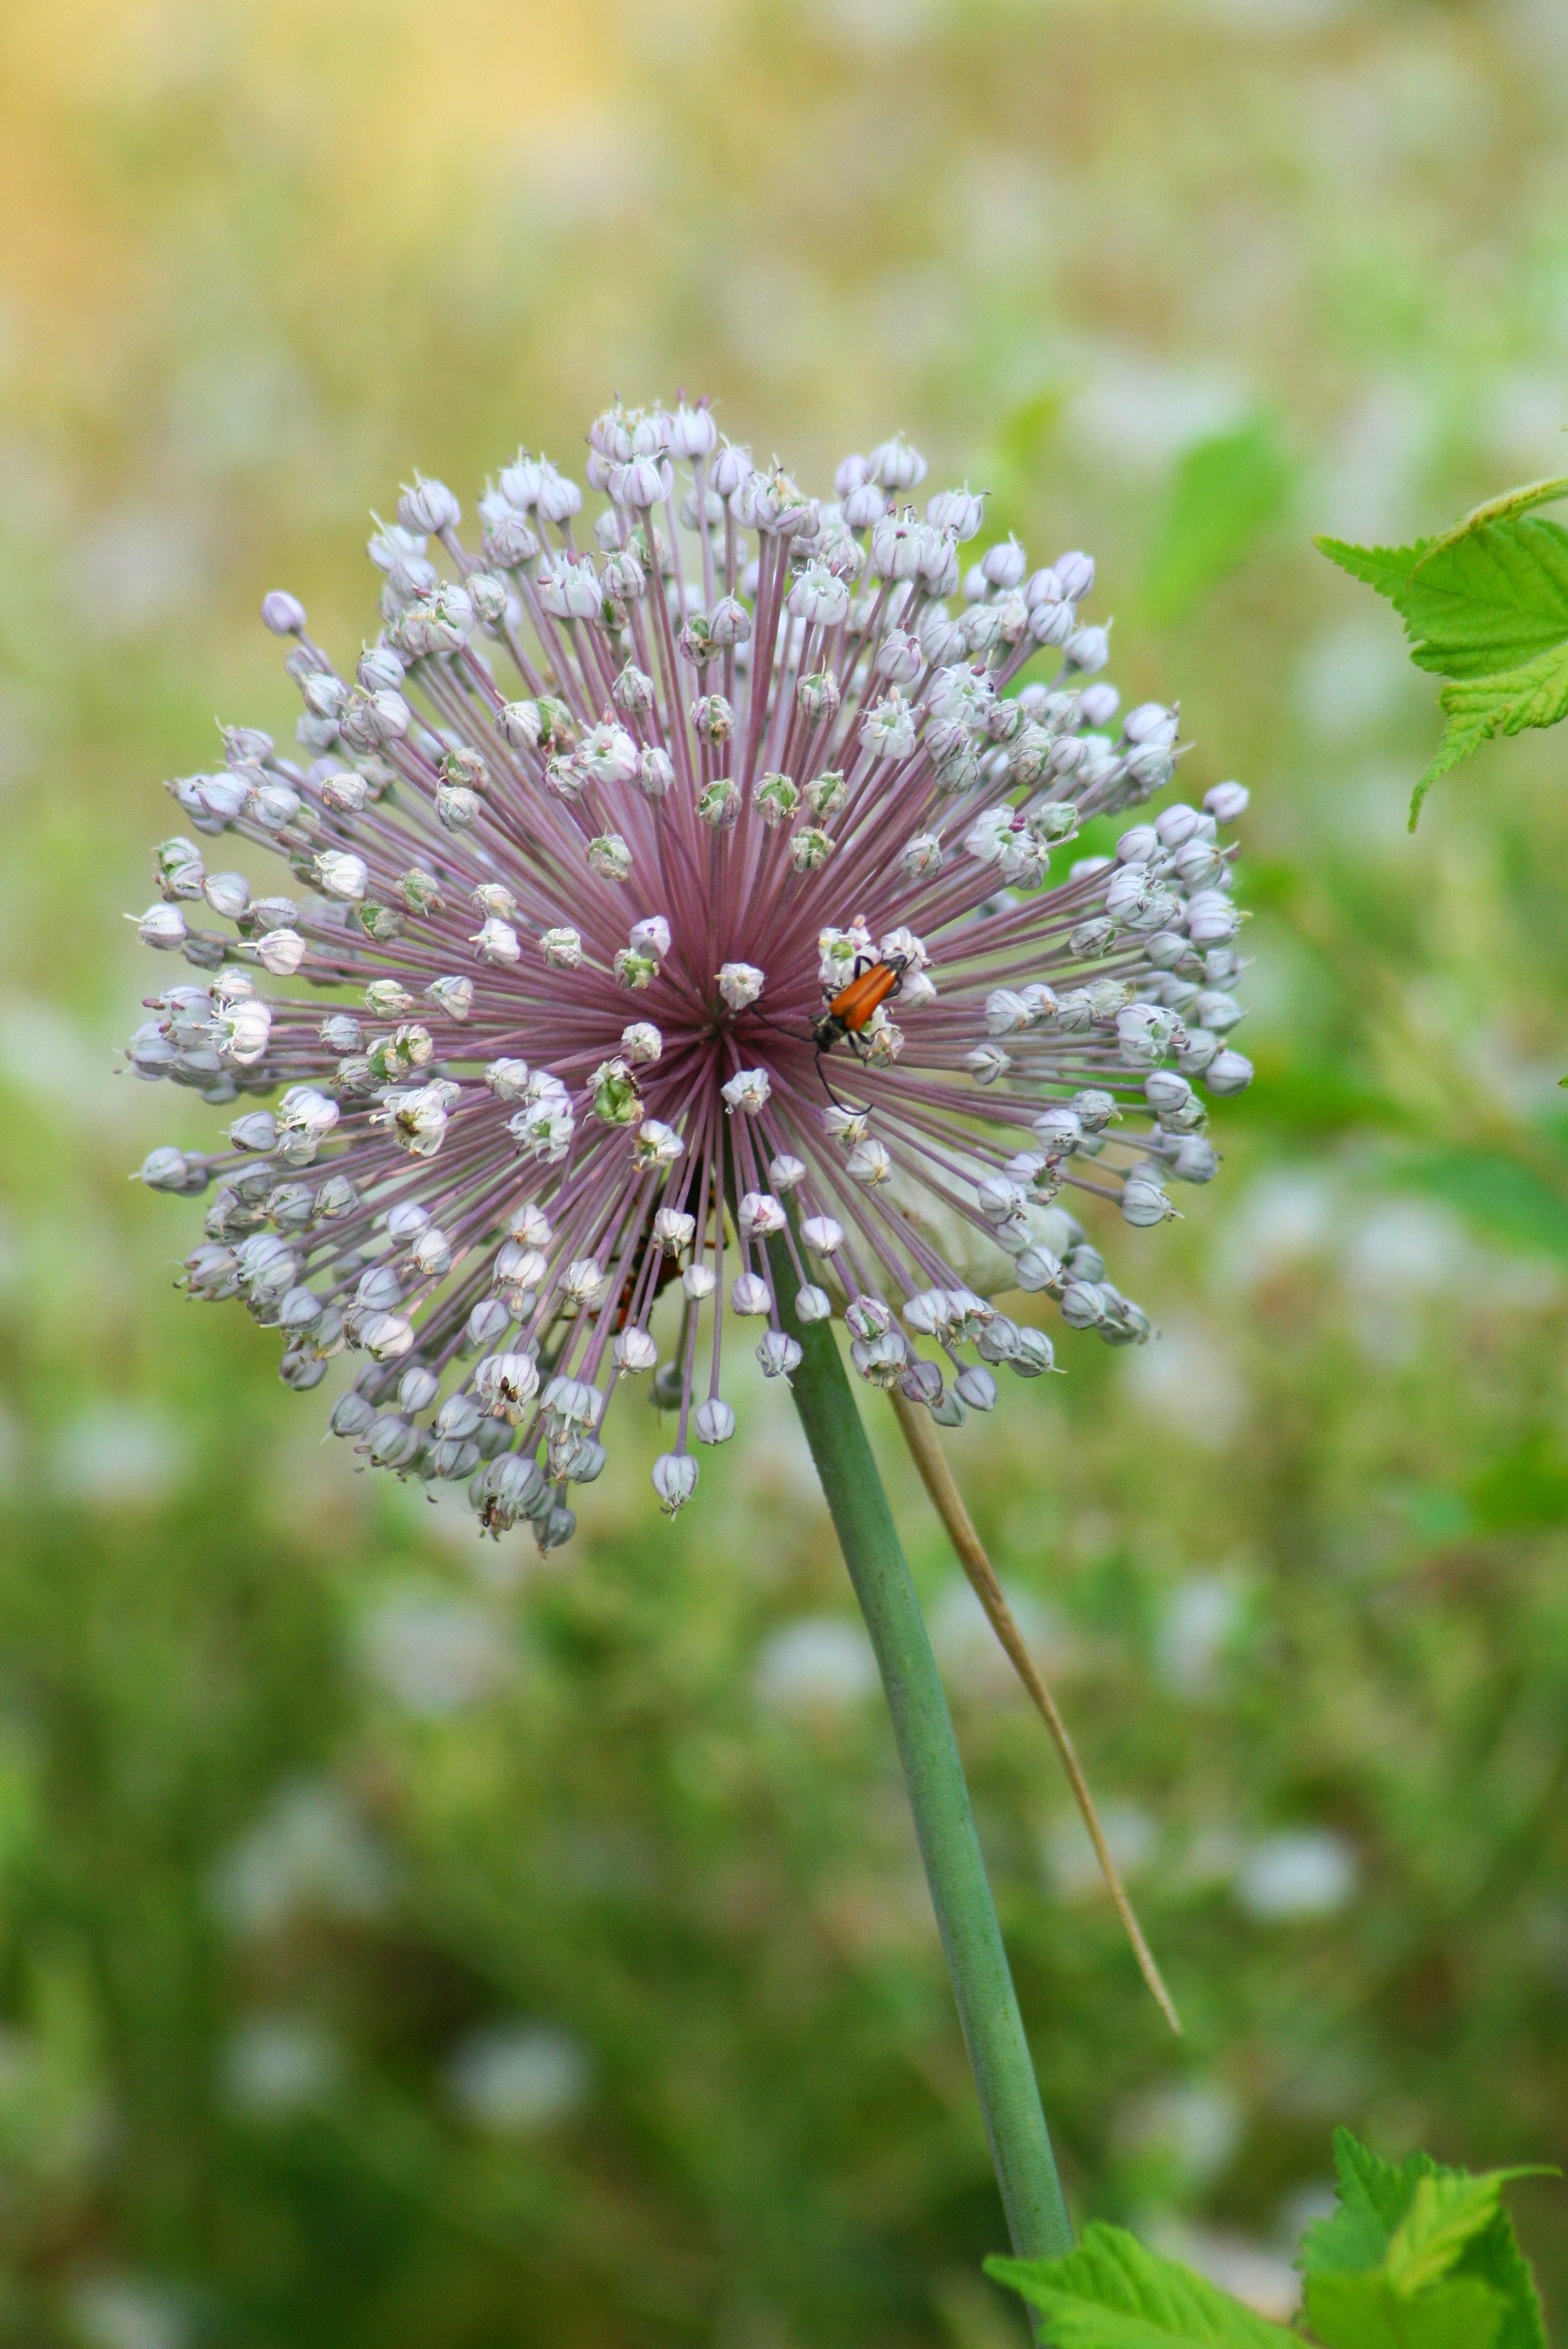
nature, blossom, plant, meadow, flower, food, herb, produce, vegetable, botany, garden, flora, wildflower, flowers, close up, macro photography, flowering plant, daisy family, land plant